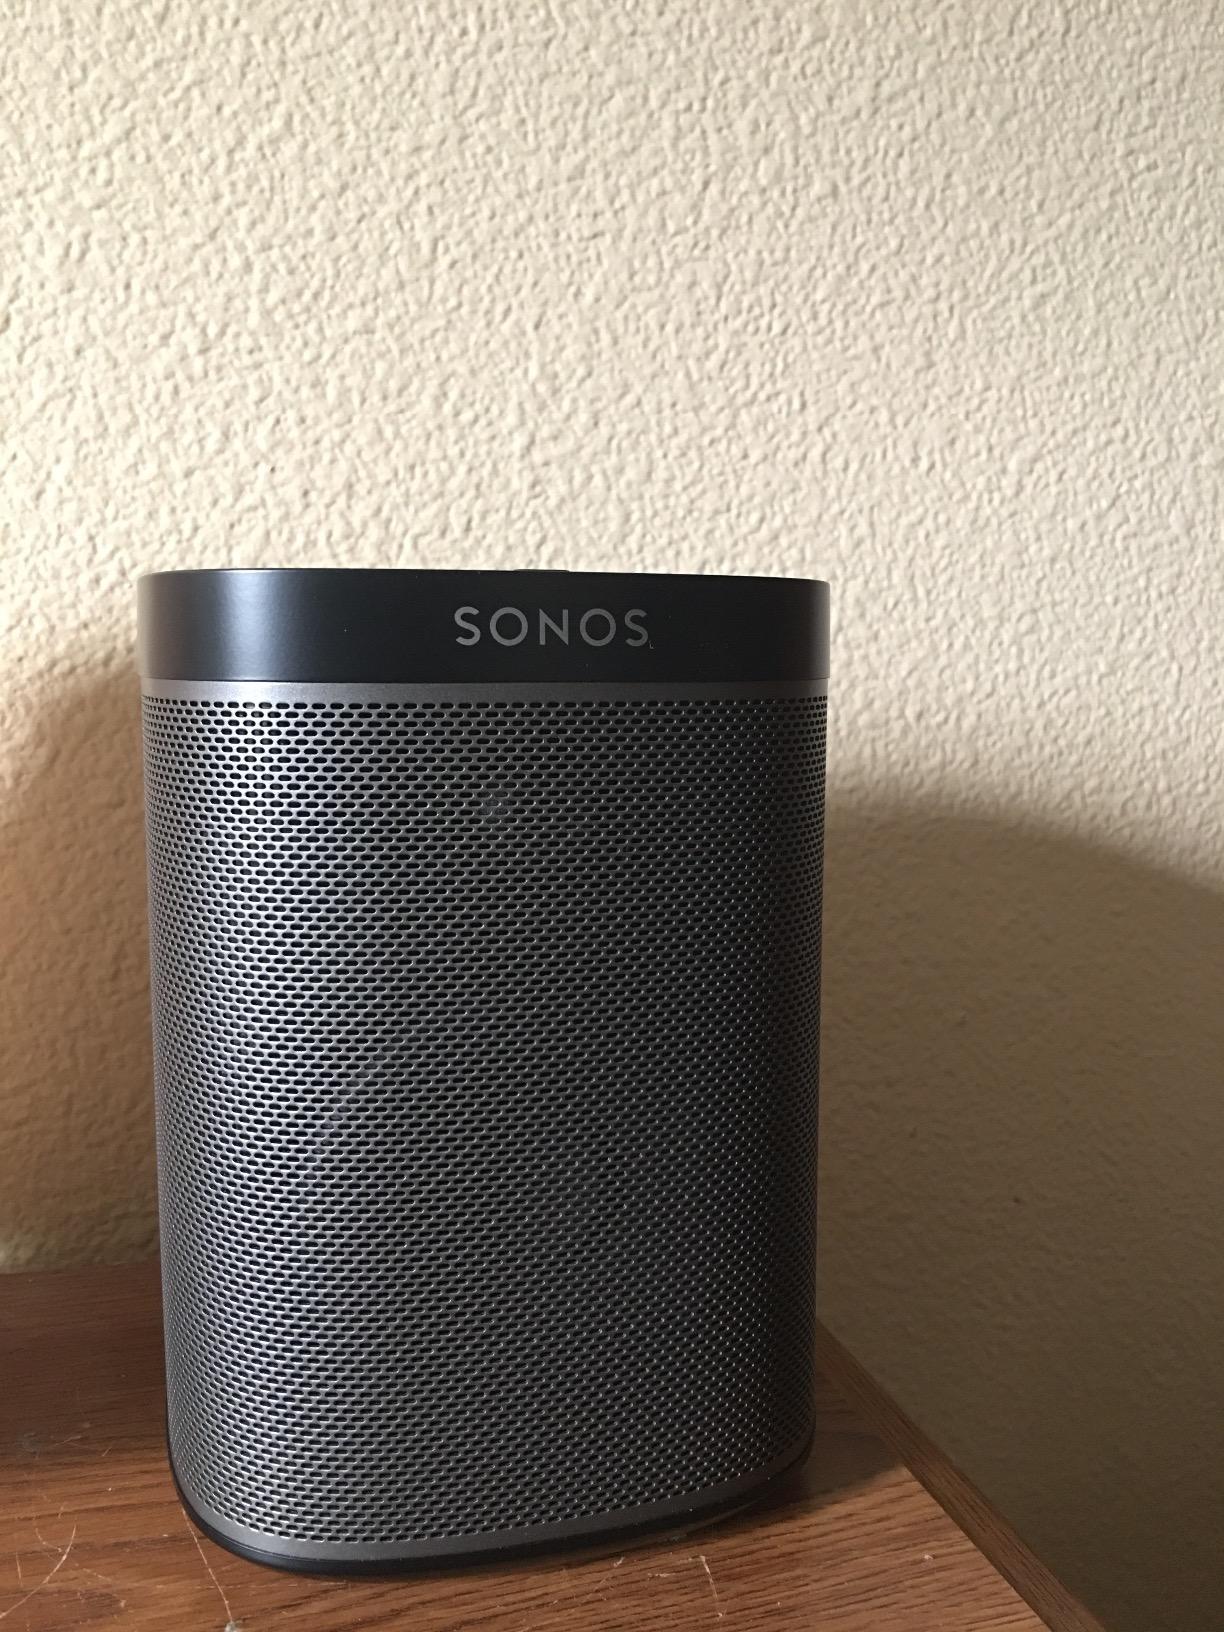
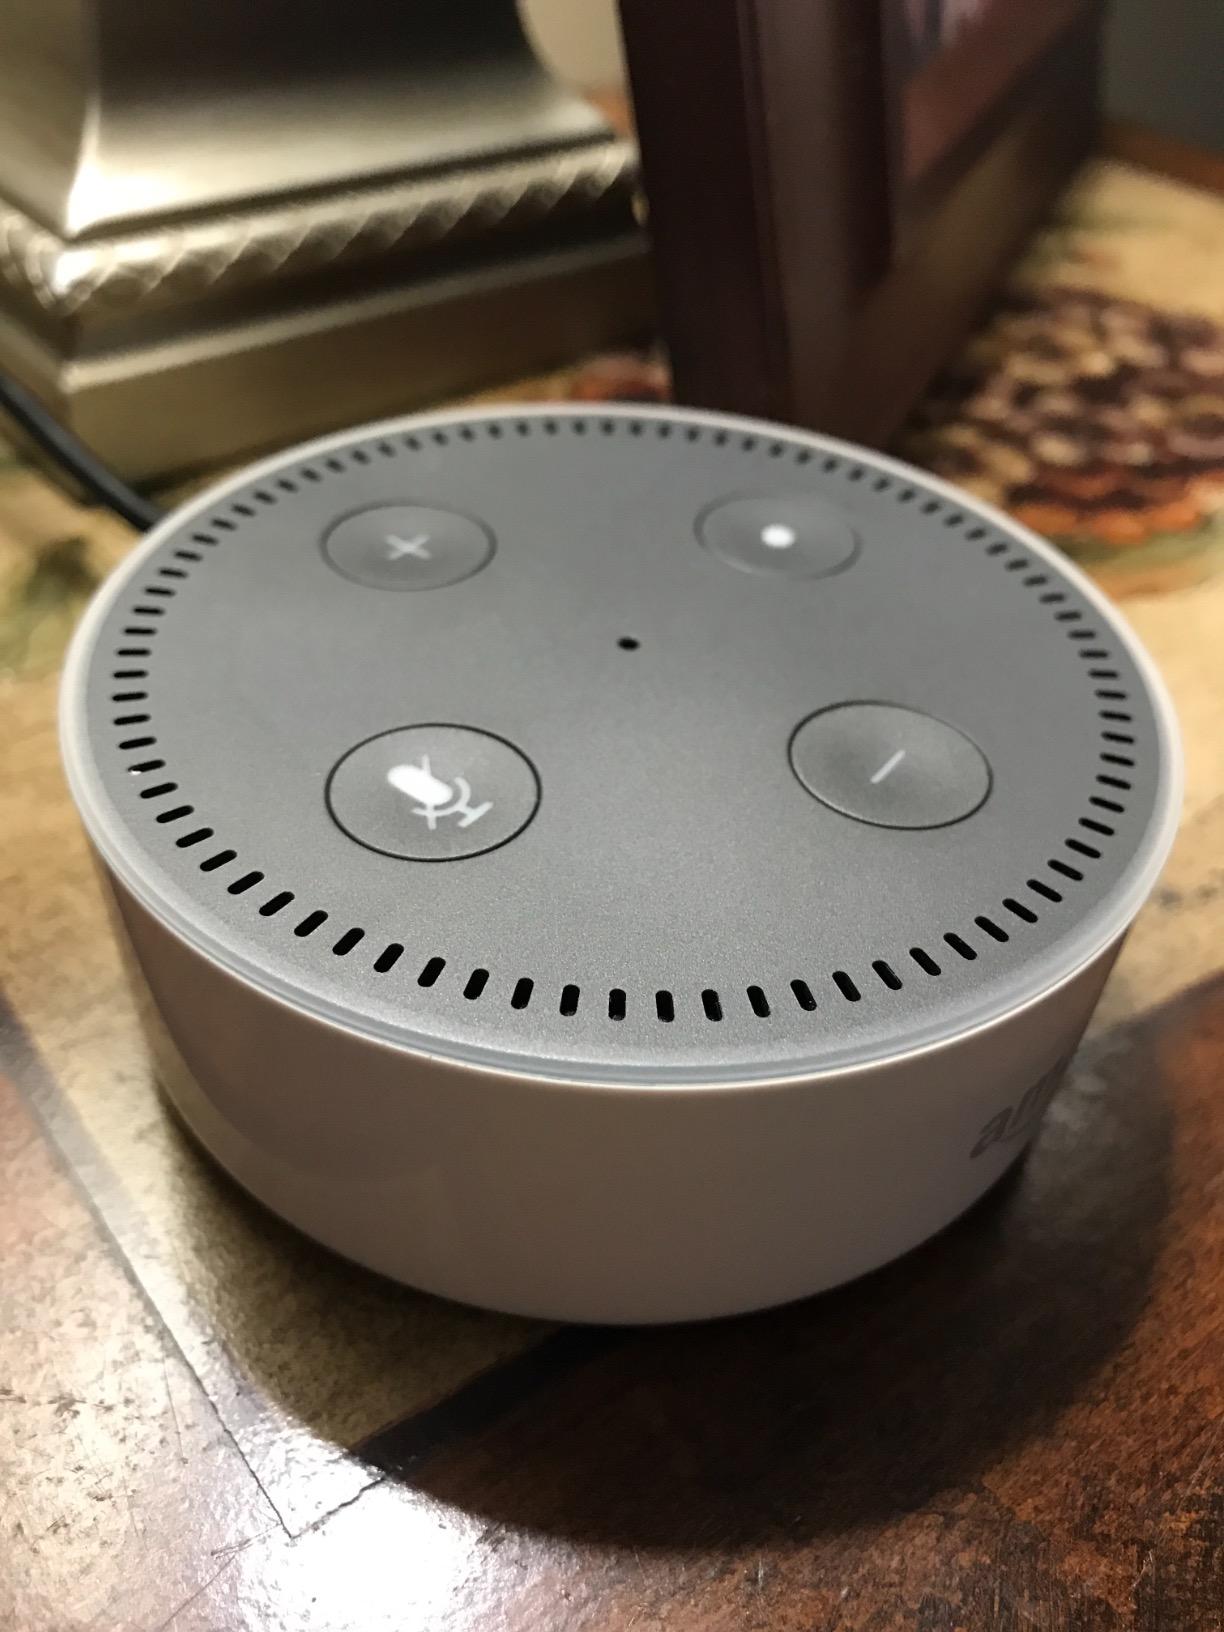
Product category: speaker
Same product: no